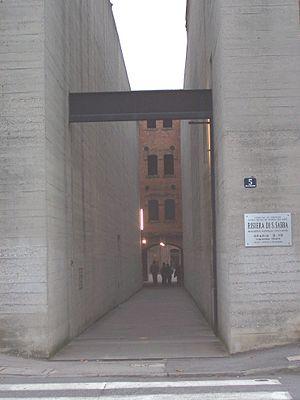
La Risiera di San Sabba était un camp de concentration et de transit dans la ville de Trieste en Italie, tenu par les Nazis pendant la Shoah en Italie. Les historiens estiment qu’entre 3 000 à 5 000 personnes y furent assassinées et qu'entre 20 000 à 25 000 prisonniers y furent internés avant de transiter vers d’autres camps.